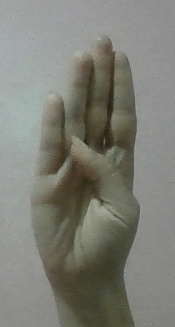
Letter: kaaf